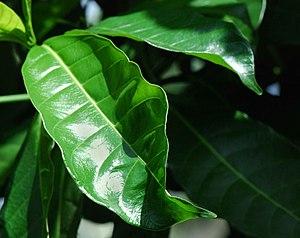
Tabernaemontana citrifolia, feuille, morne Gommier, Martinique
Tabernaemontana citrifolia est un arbuste ou un petit arbre de 2 à 10 m de hauteur, appartenant à la famille des Apocynacées, connu aux Antilles françaises sous le nom de bois-lait.